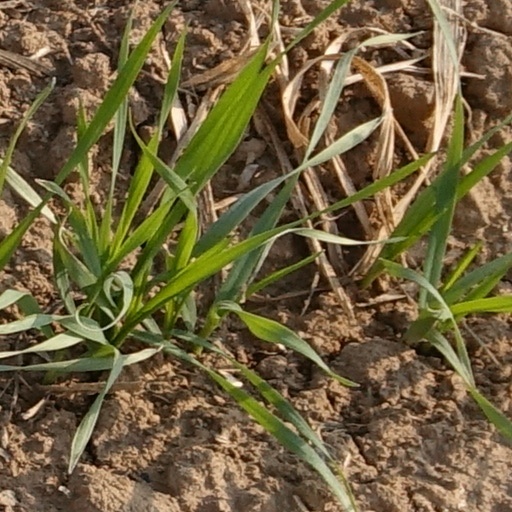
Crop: wheat